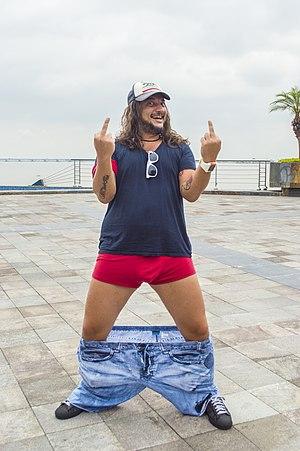
Adrián Maximiliano Nario Pérez, mieux connu sous le nom d' El Bananero, est un producteur et phénomène Internet, connu pour avoir mis en ligne ses vidéos de classe B avec un humour irréprochable et un langage obscène. site web elbananero.com depuis 2005, puis sur YouTube. C'est l'un des pionniers de la plateforme et le symbole d'une décennie de divertissement populaire au début de l'ère numérique, selon le journal El Universo.